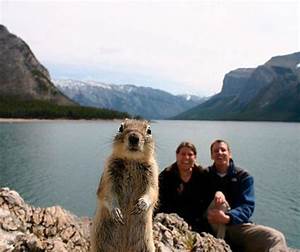
Label: scoiattolo